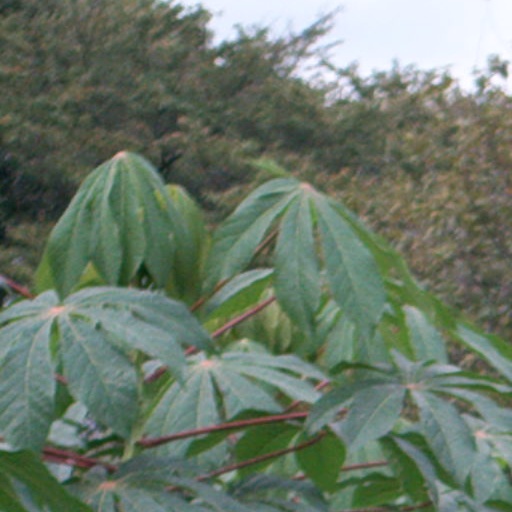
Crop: cassava